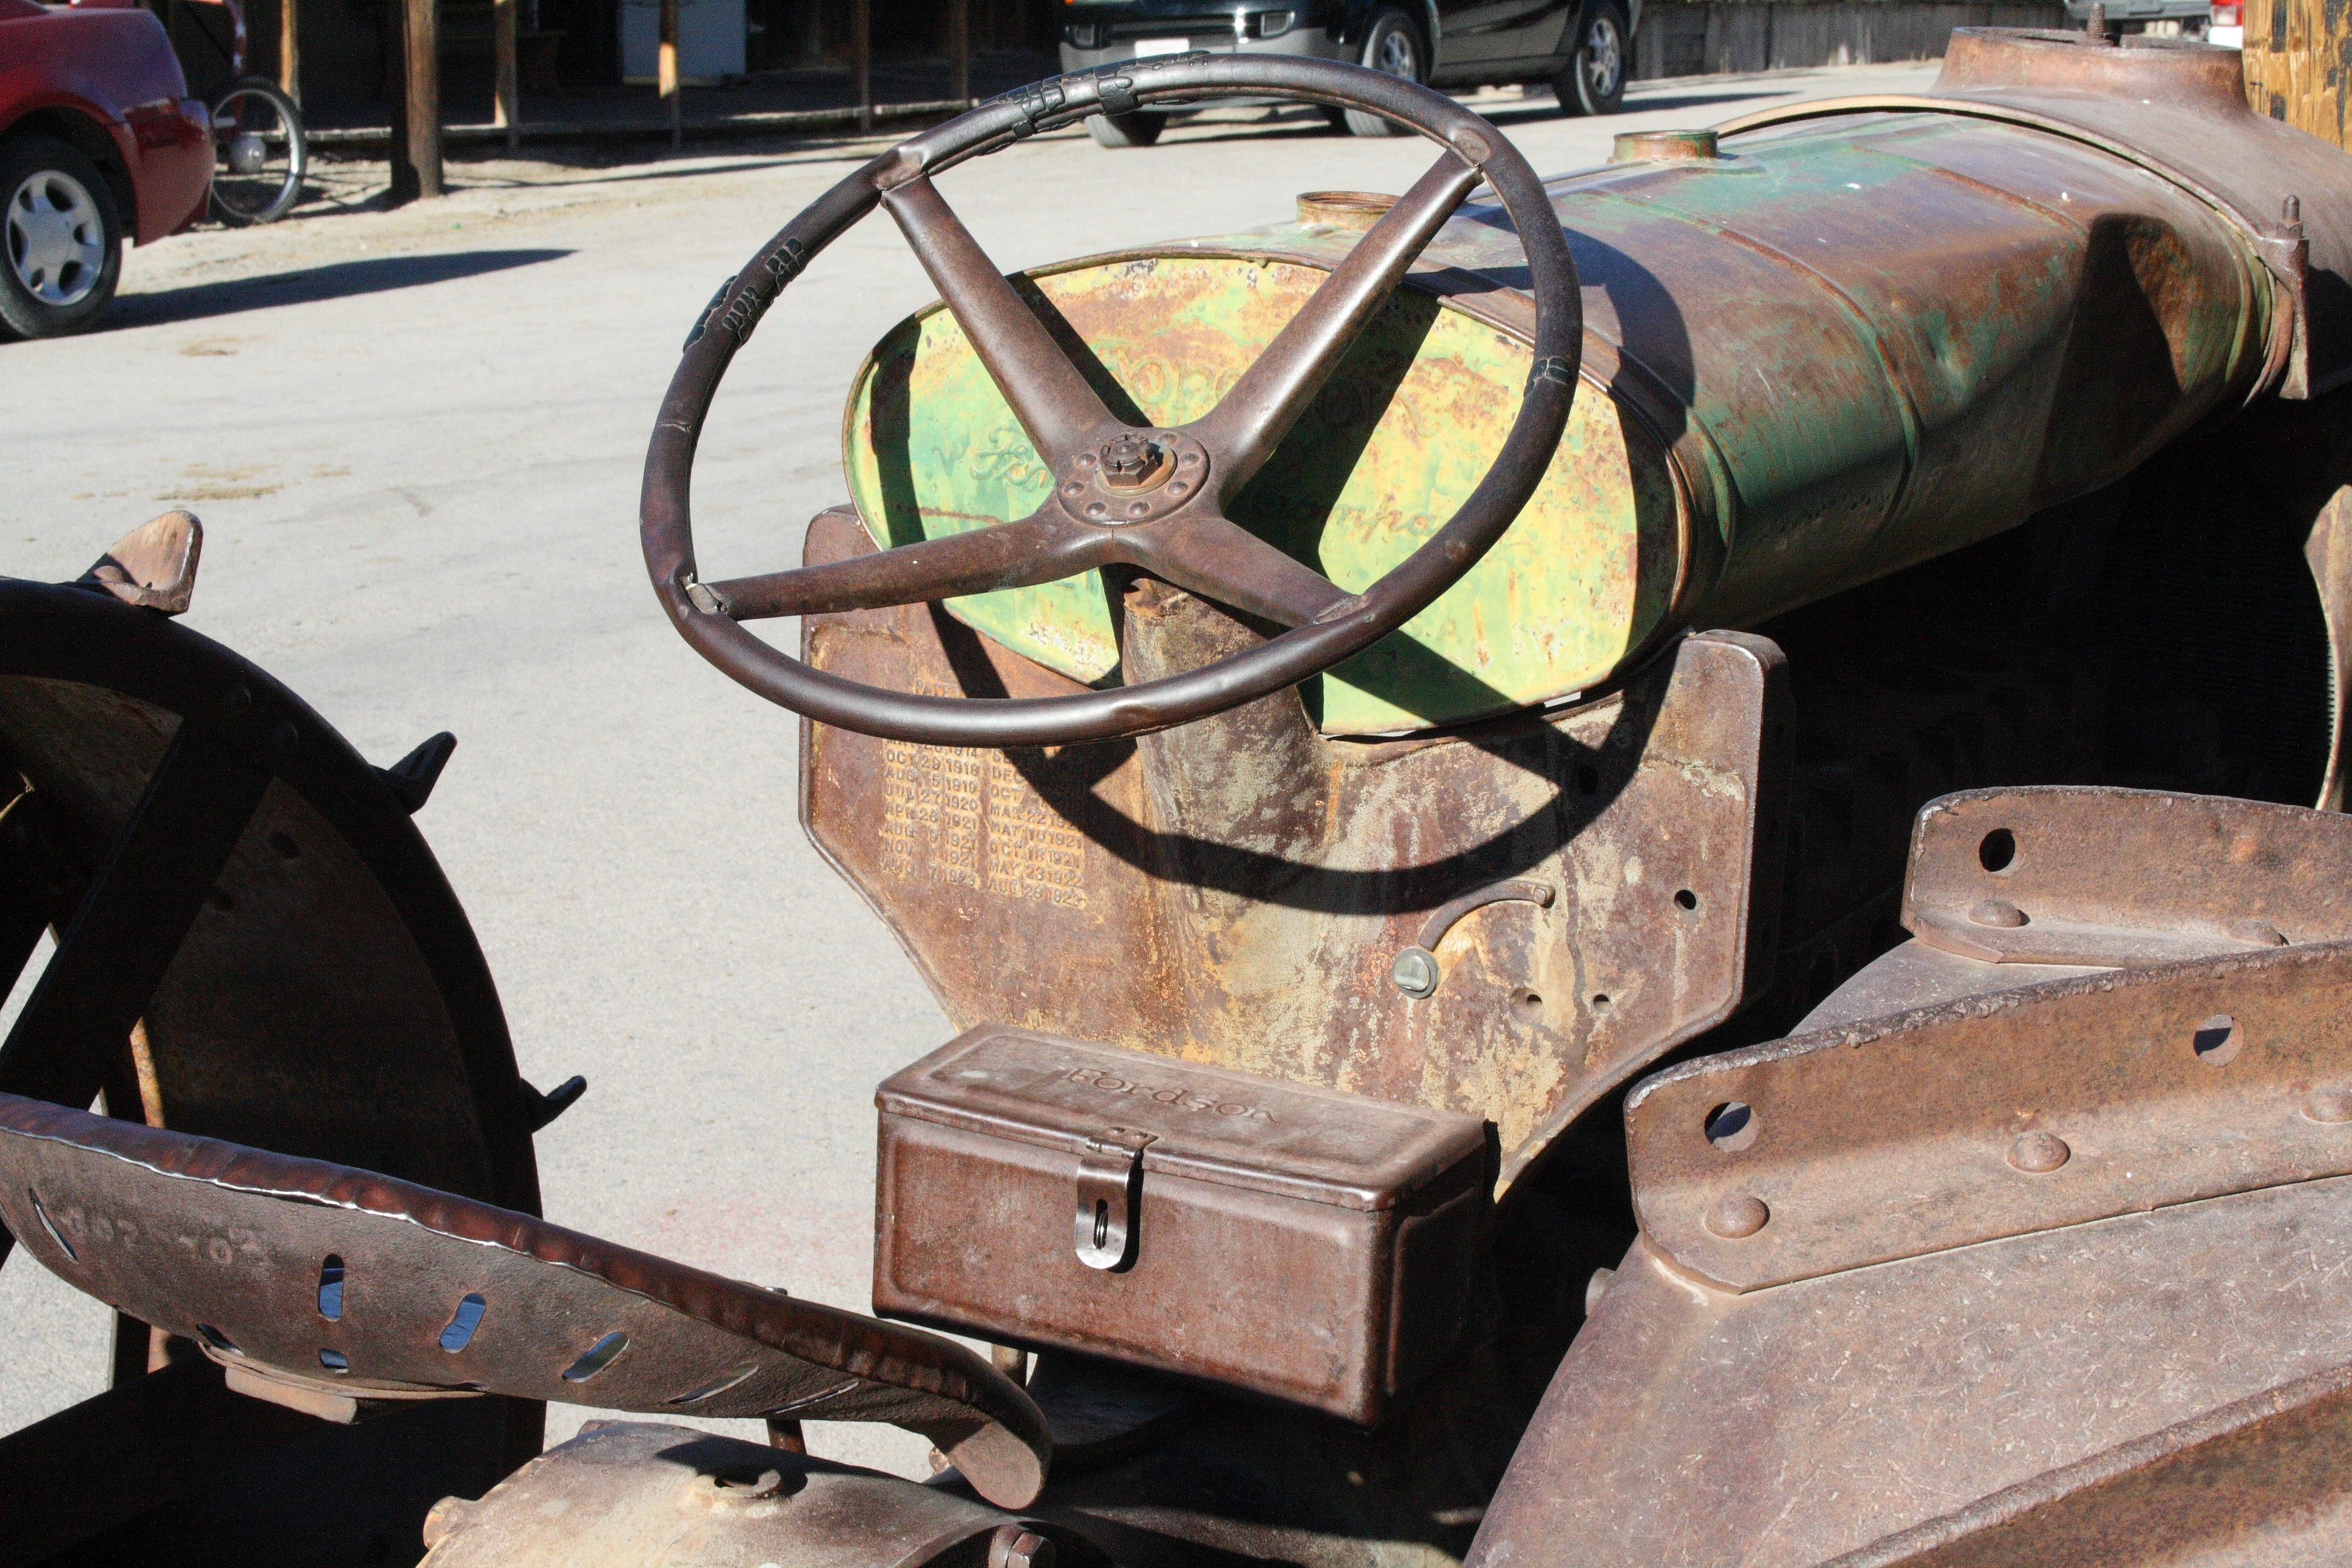
tractor, vehicle, usa, arizona, steam engine, route66, stainless, man made object, oatman